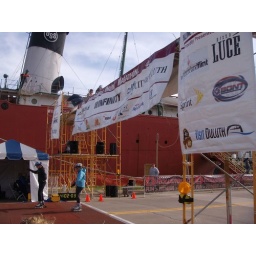
Winds up the girl in the light blue is my friend Ann. I had no idea she was skating the marathon!!